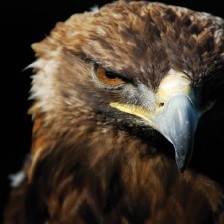
Species: GOLDEN EAGLE
Scientific name: AQUILA CHRYSAETOS